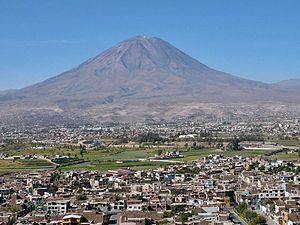
Clements Robert Markham, né le 20 juillet 1830 à Stillingfleet dans le Yorkshire et mort le 30 janvier 1916 à Londres, est un fonctionnaire, géographe, explorateur et écrivain britannique. Il est secrétaire de la Royal Geographical Society entre 1863 et 1888, puis président de l'institution pendant douze années. Durant cette dernière position, il est principalement responsable de l'organisation de l'expédition Discovery, ainsi que du lancement de la carrière d'explorateur polaire de Robert Falcon Scott.